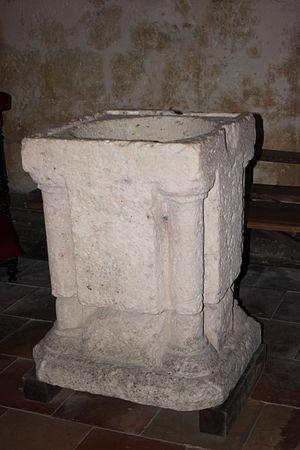
Fonts baptismaux, église Saint-Pierre, Fr-17-Mornac-sur-Seudre.
L’église Saint-Pierre est une église romane située à Mornac-sur-Seudre, dans le département français de la Charente-Maritime et le diocèse de La Rochelle et Saintes.